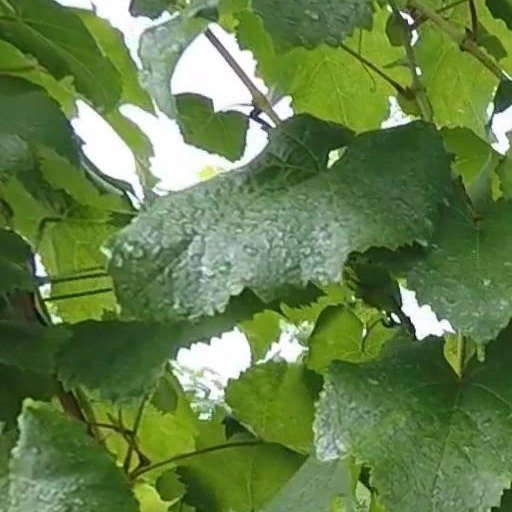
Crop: grape